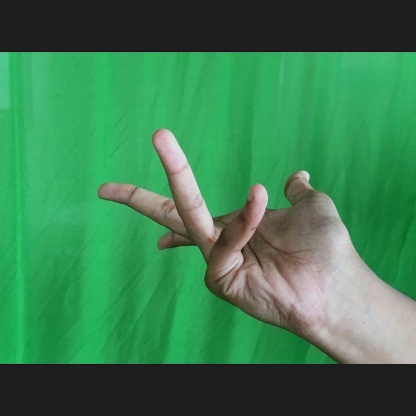
Mudra: Alapadmam